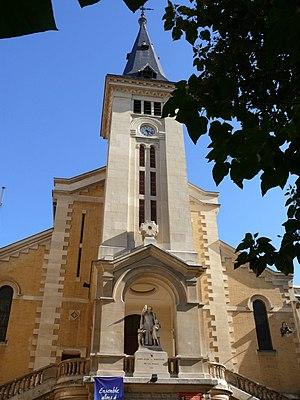
Église Saint-Jean-Baptiste-de-la-Salle, à Paris (Paris 15è, France).
L'église Saint-Jean-Baptiste-de-La-Salle est une église catholique située dans le quartier Necker du XVᵉ arrondissement de Paris, dédiée à saint Jean-Baptiste de La Salle, fondateur au XVIIIᵉ siècle des Frères des Écoles chrétiennes et saint patron des éducateurs.